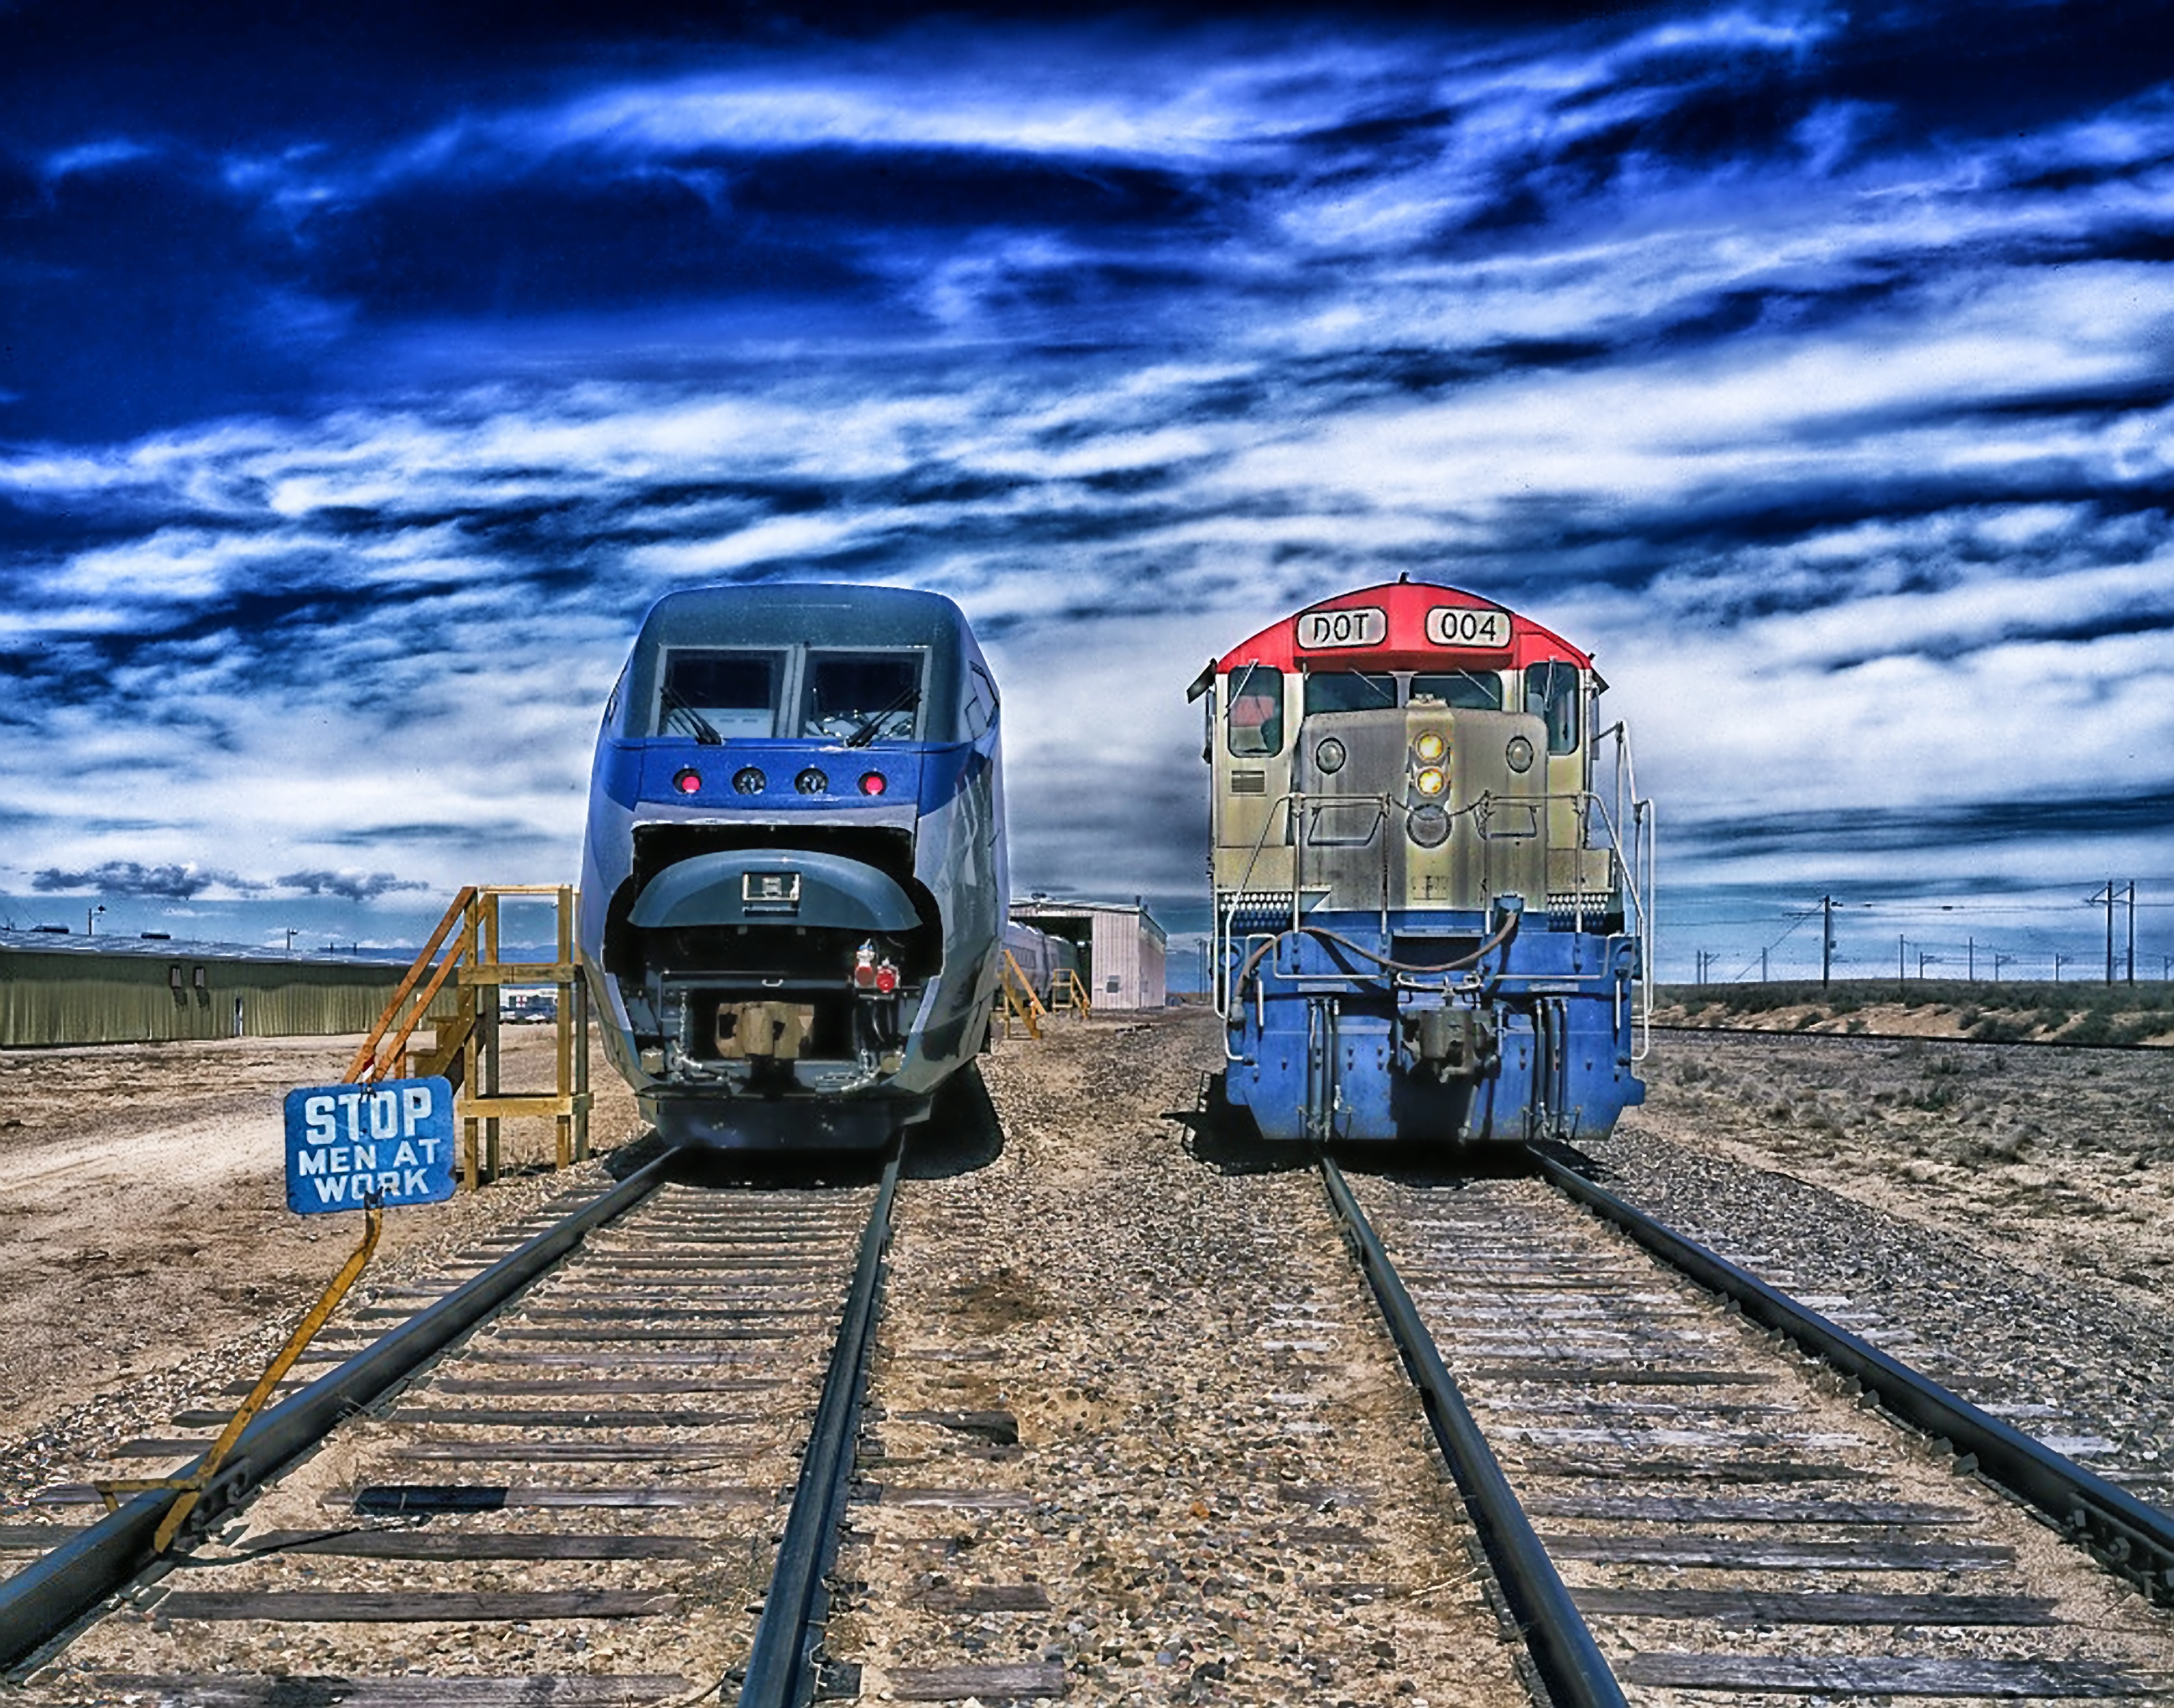
landscape, sky, track, railway, railroad, train, transportation, transport, vehicle, tracks, outside, hdr, clouds, locomotive, colorado, pueblo, trains, locomotives, amtrak, rail transport